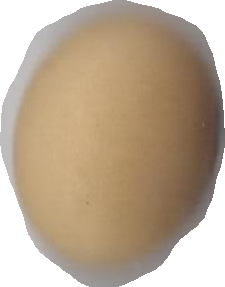
Variety: Anjasmoro